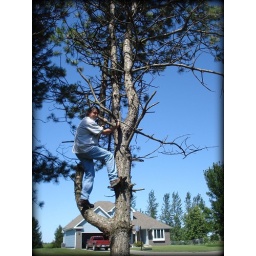
monkey in a tree